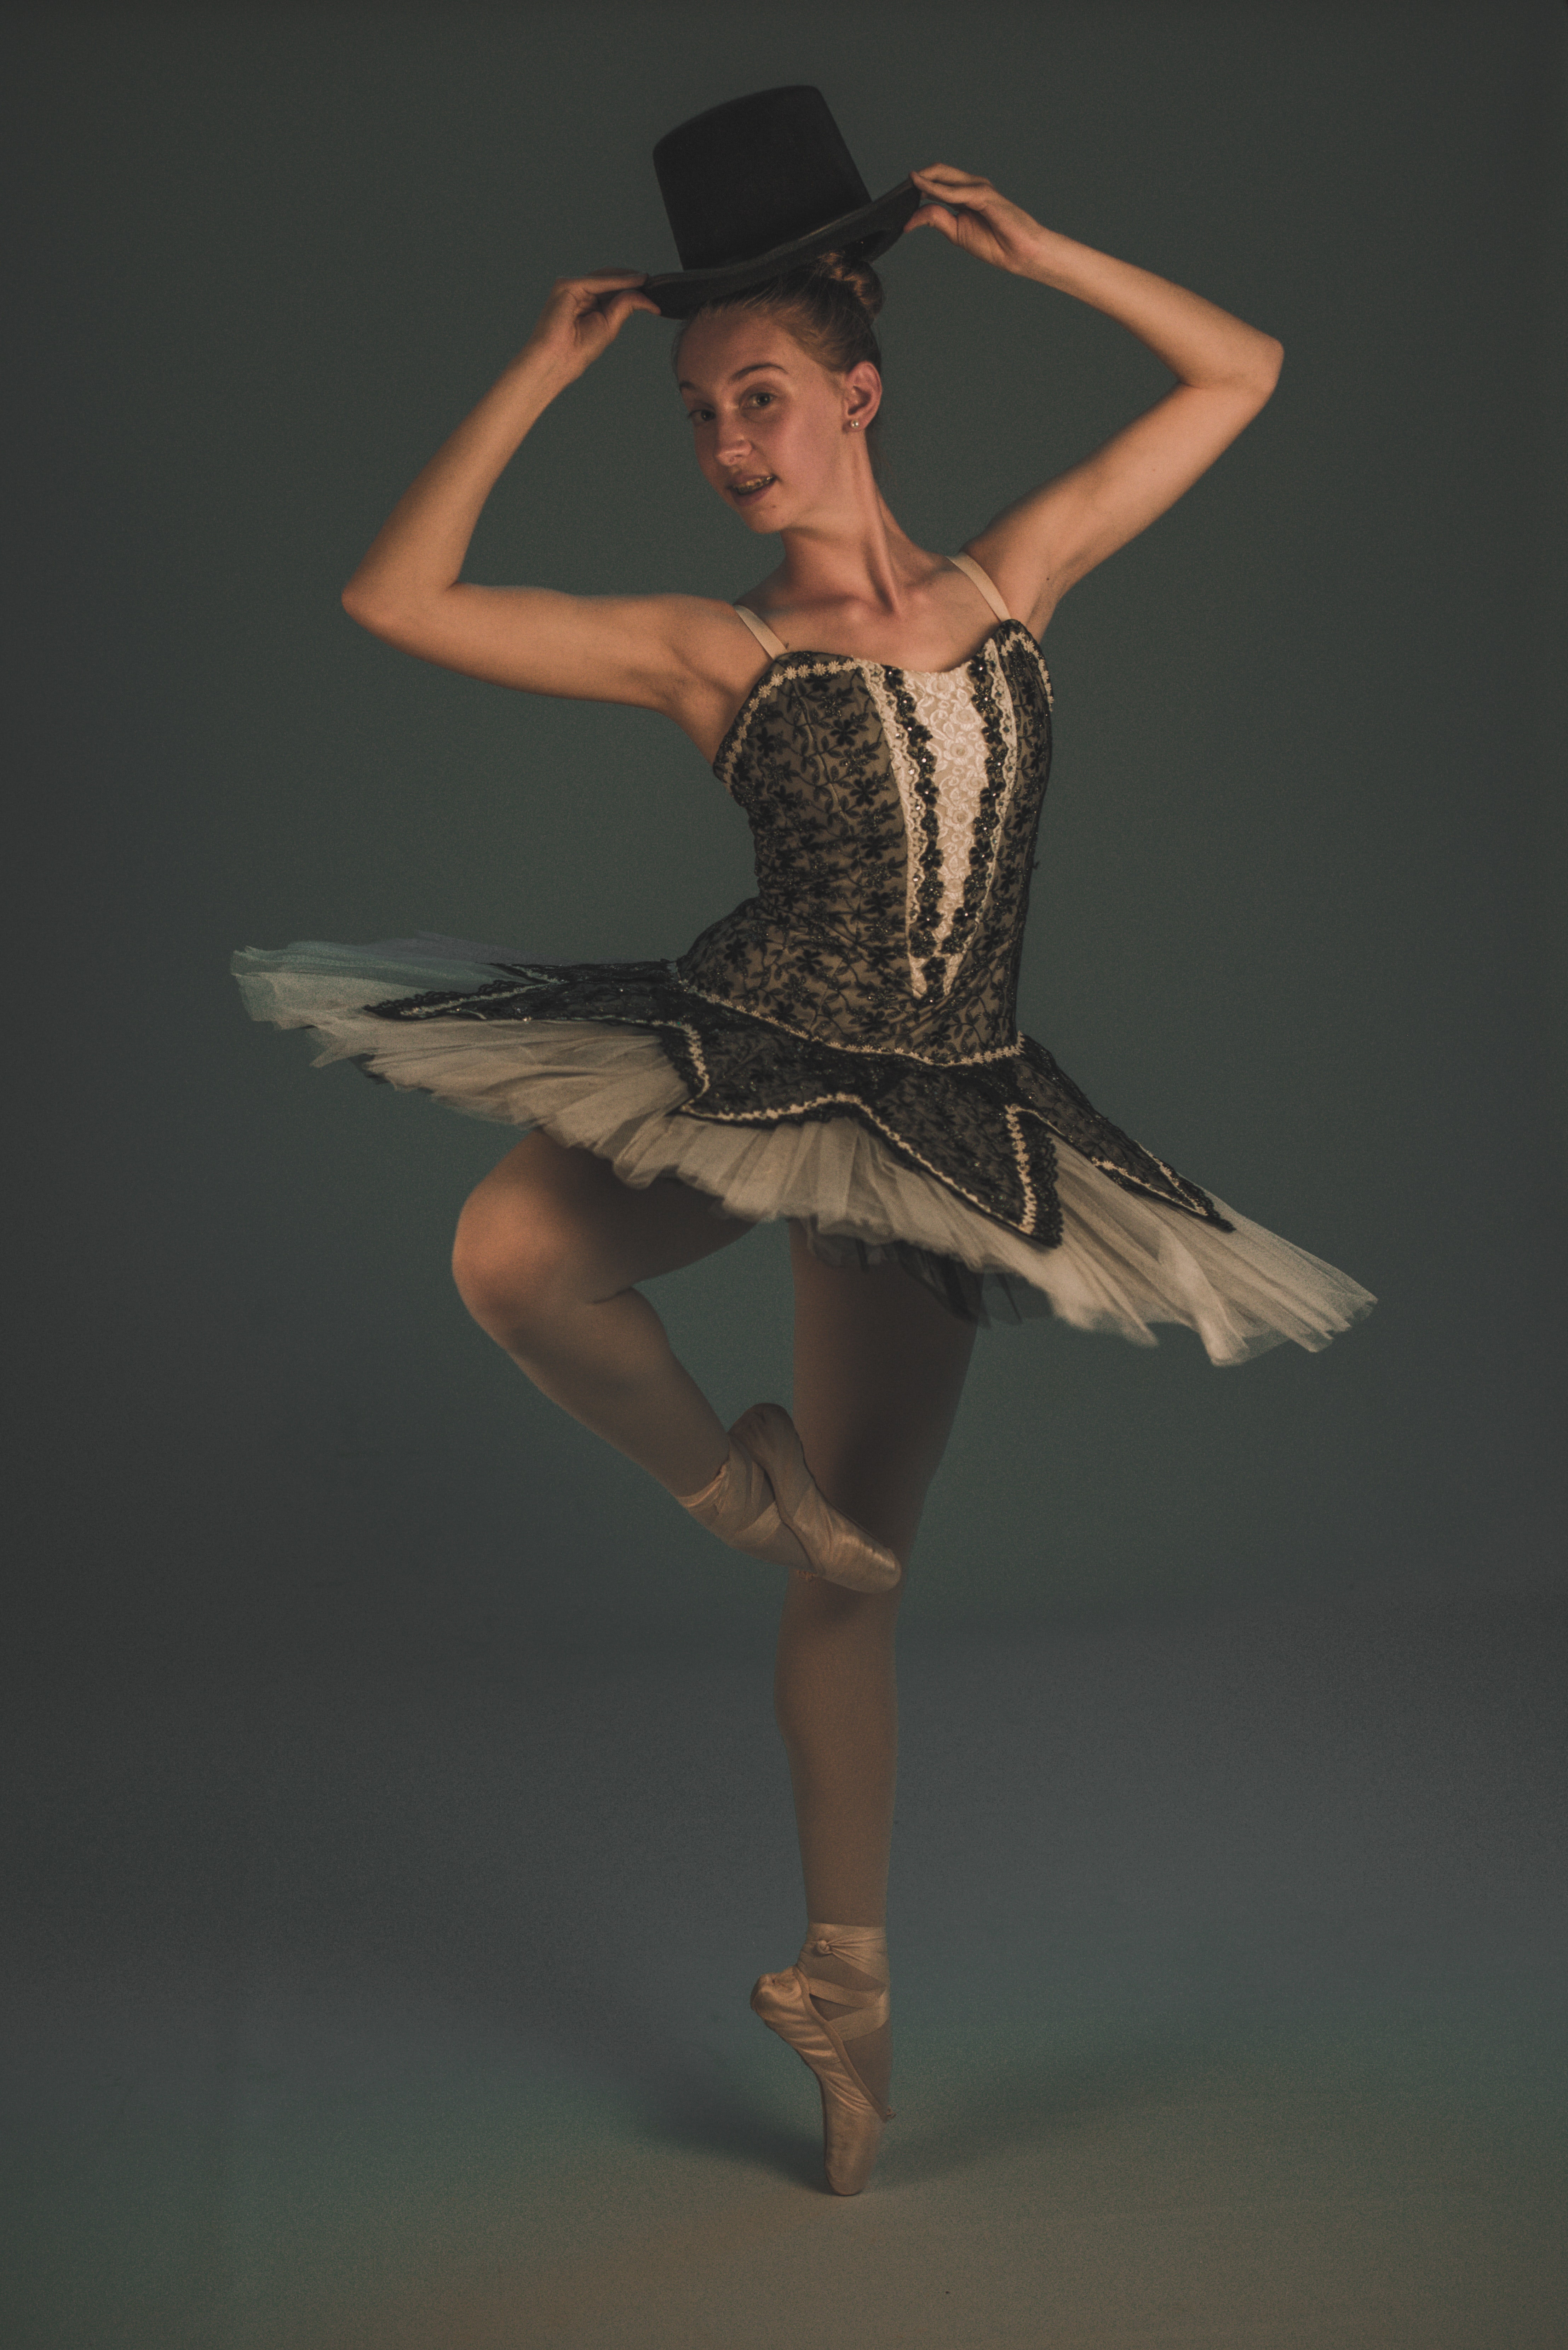
ballet dancer, dancer, Athletic dance move, clothing, dance, ballet tutu, ballet, footwear, performing arts, costume, event, performance, Pointe shoe, choreography, shoe, dress, leg, performance art, headgear, photography, photo shoot, concert dance, fashion design